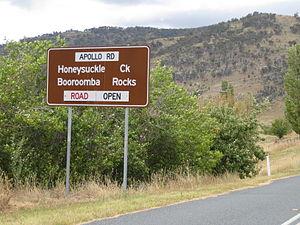
La Honeysuckle Creek Tracking Station était une station terrestre de la National Aeronautics and Space Administration en Australie, près de Canberra. Elle a joué un rôle essentiel dans le programme Apollo. La station a été ouverte en 1967 et fermée en 1981.